Aura Sonic

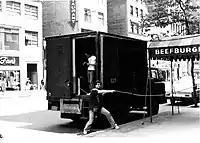
Steve Remote and the Bunker, NYC

Artists include Black Uhuru, Chris Rush, Elvin Jones, Frank Zappa (Halloween ‘81), Howard Jones, Johnny Thunders, Jerry Lee Lewis, Sam and Dave, The Buzzcocks, The Police, The Ramones, The Specials, and XTC.